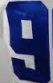
Number: 9